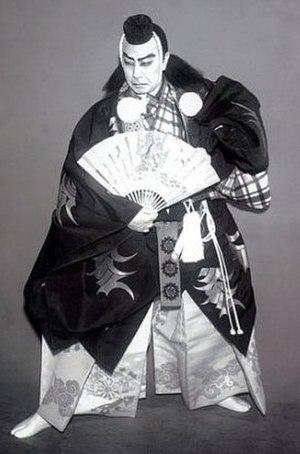
Matsumoto Kōshirō VII, né le 12 mai 1870 à Tokyo - mort le 27 janvier 1949, est l'un des plus importants acteurs tachiyaku du genre kabuki du théâtre japonais, de l'ère Meiji jusqu'à la fin des années 1940.